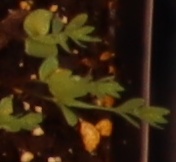
Label: Flax